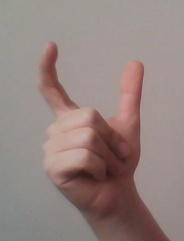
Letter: nun